Pessary

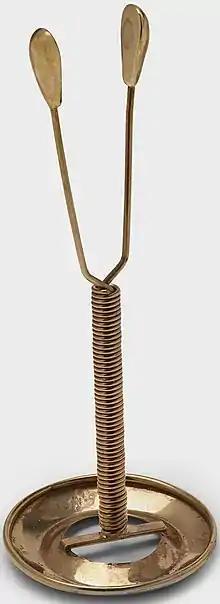
Gold-plated stem pessary (intrauterine device) from 1920

A pessary is a prosthetic device inserted into the vagina for structural and pharmaceutical purposes. It is most commonly used to treat stress urinary incontinence to stop urinary leakage and to treat pelvic organ prolapse to maintain the location of organs in the pelvic region. It can also be used to administer medications locally in the vagina or as a method of contraception.